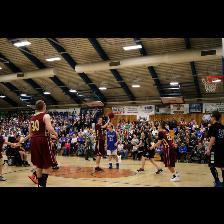
Label: Human